San Filippo Neri, Casale Monferrato

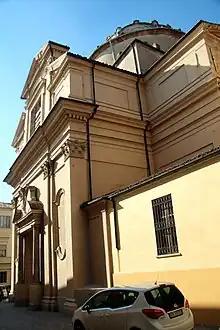

San Filippo Neri is a Baroque-style, Roman Catholic church located on Via della Biblioteca, in Casale Monferrato, Province of Alessandria, region of Piedmont, Italy.